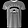
Label: T - shirt / top